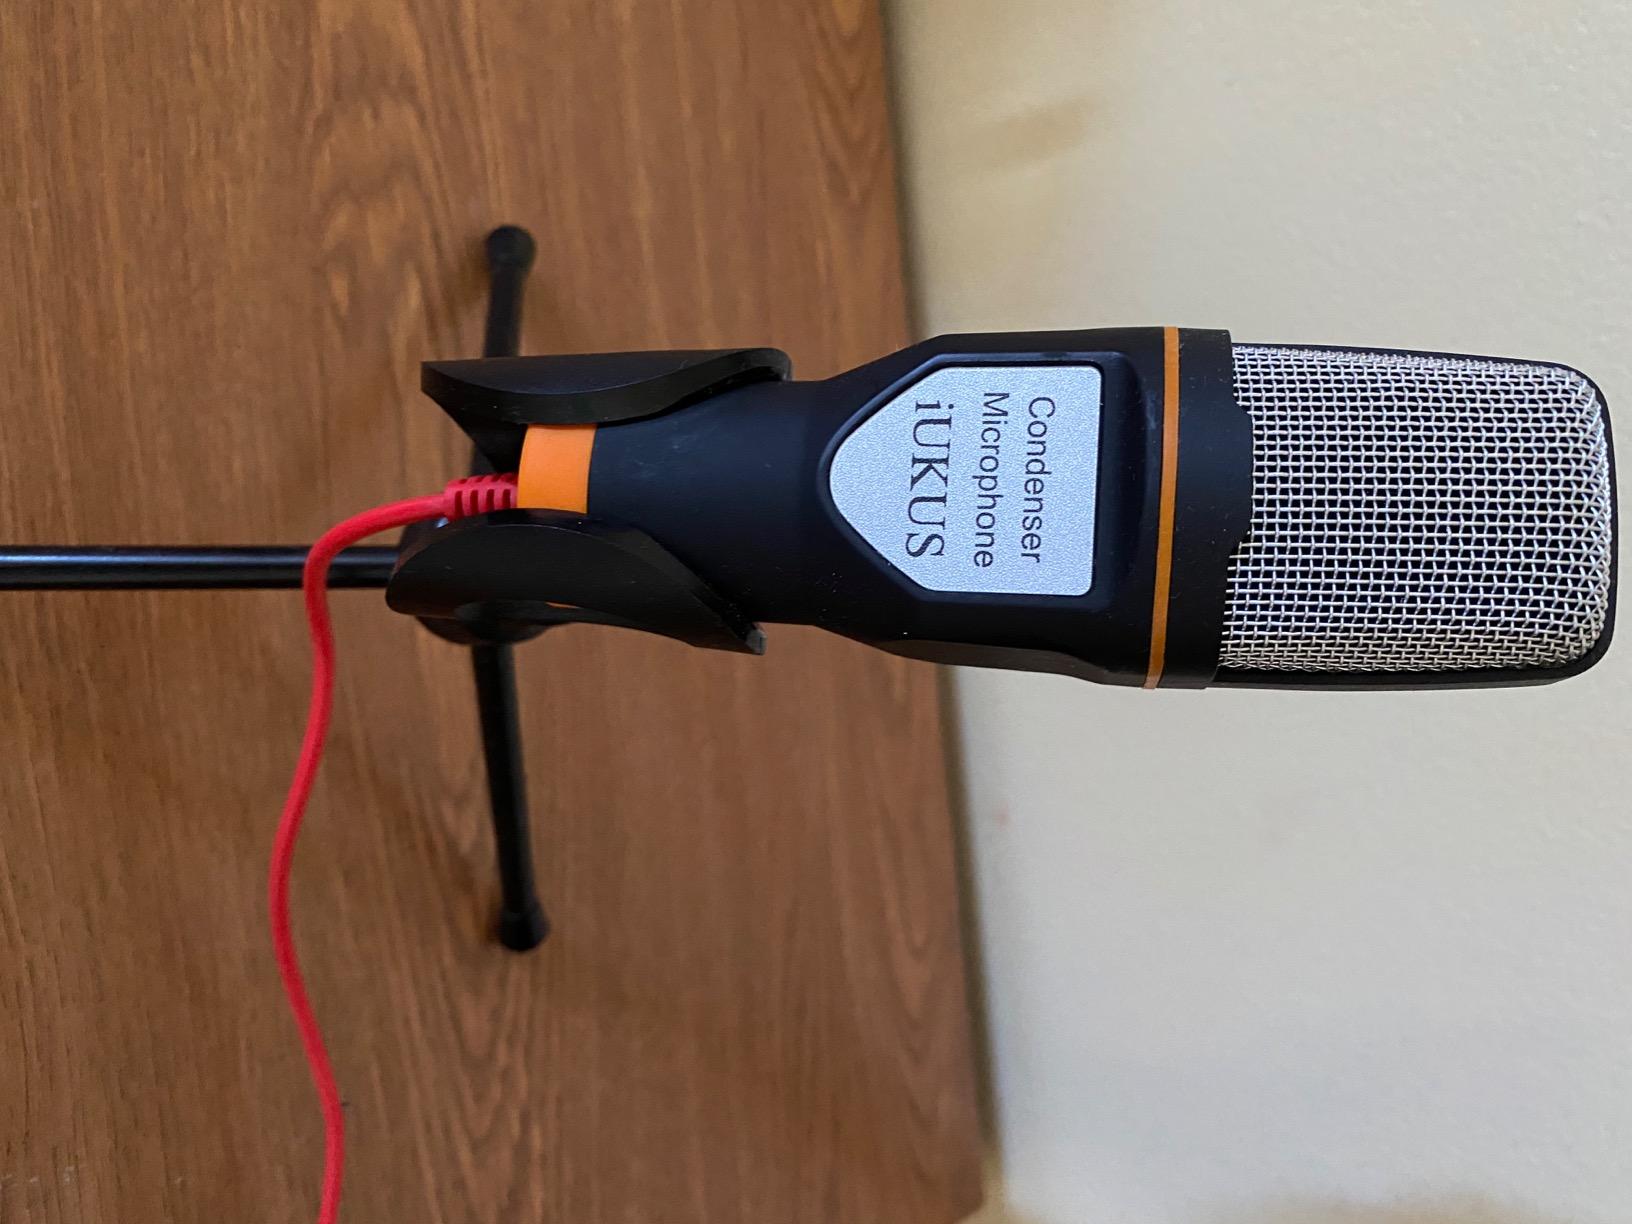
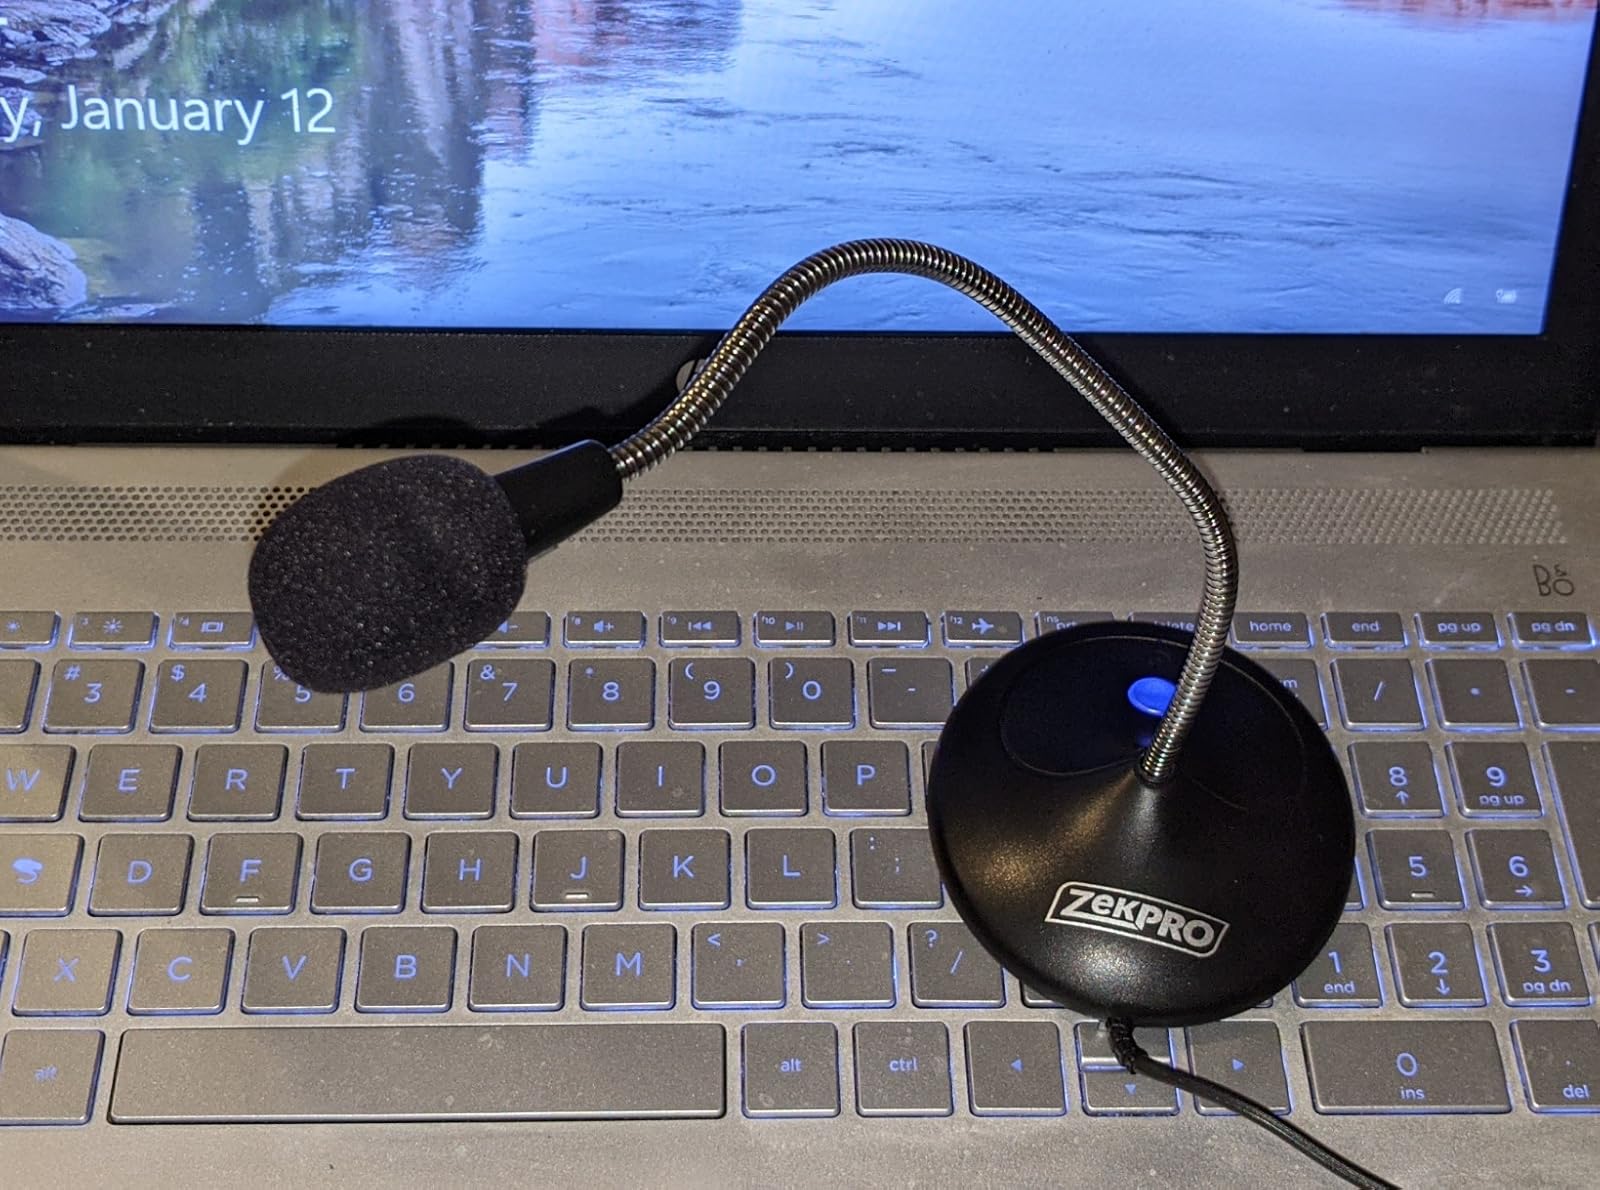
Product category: microphone
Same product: no